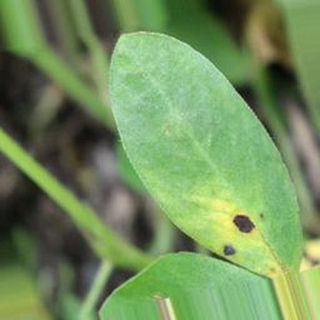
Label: groundnut_late_leaf_spot